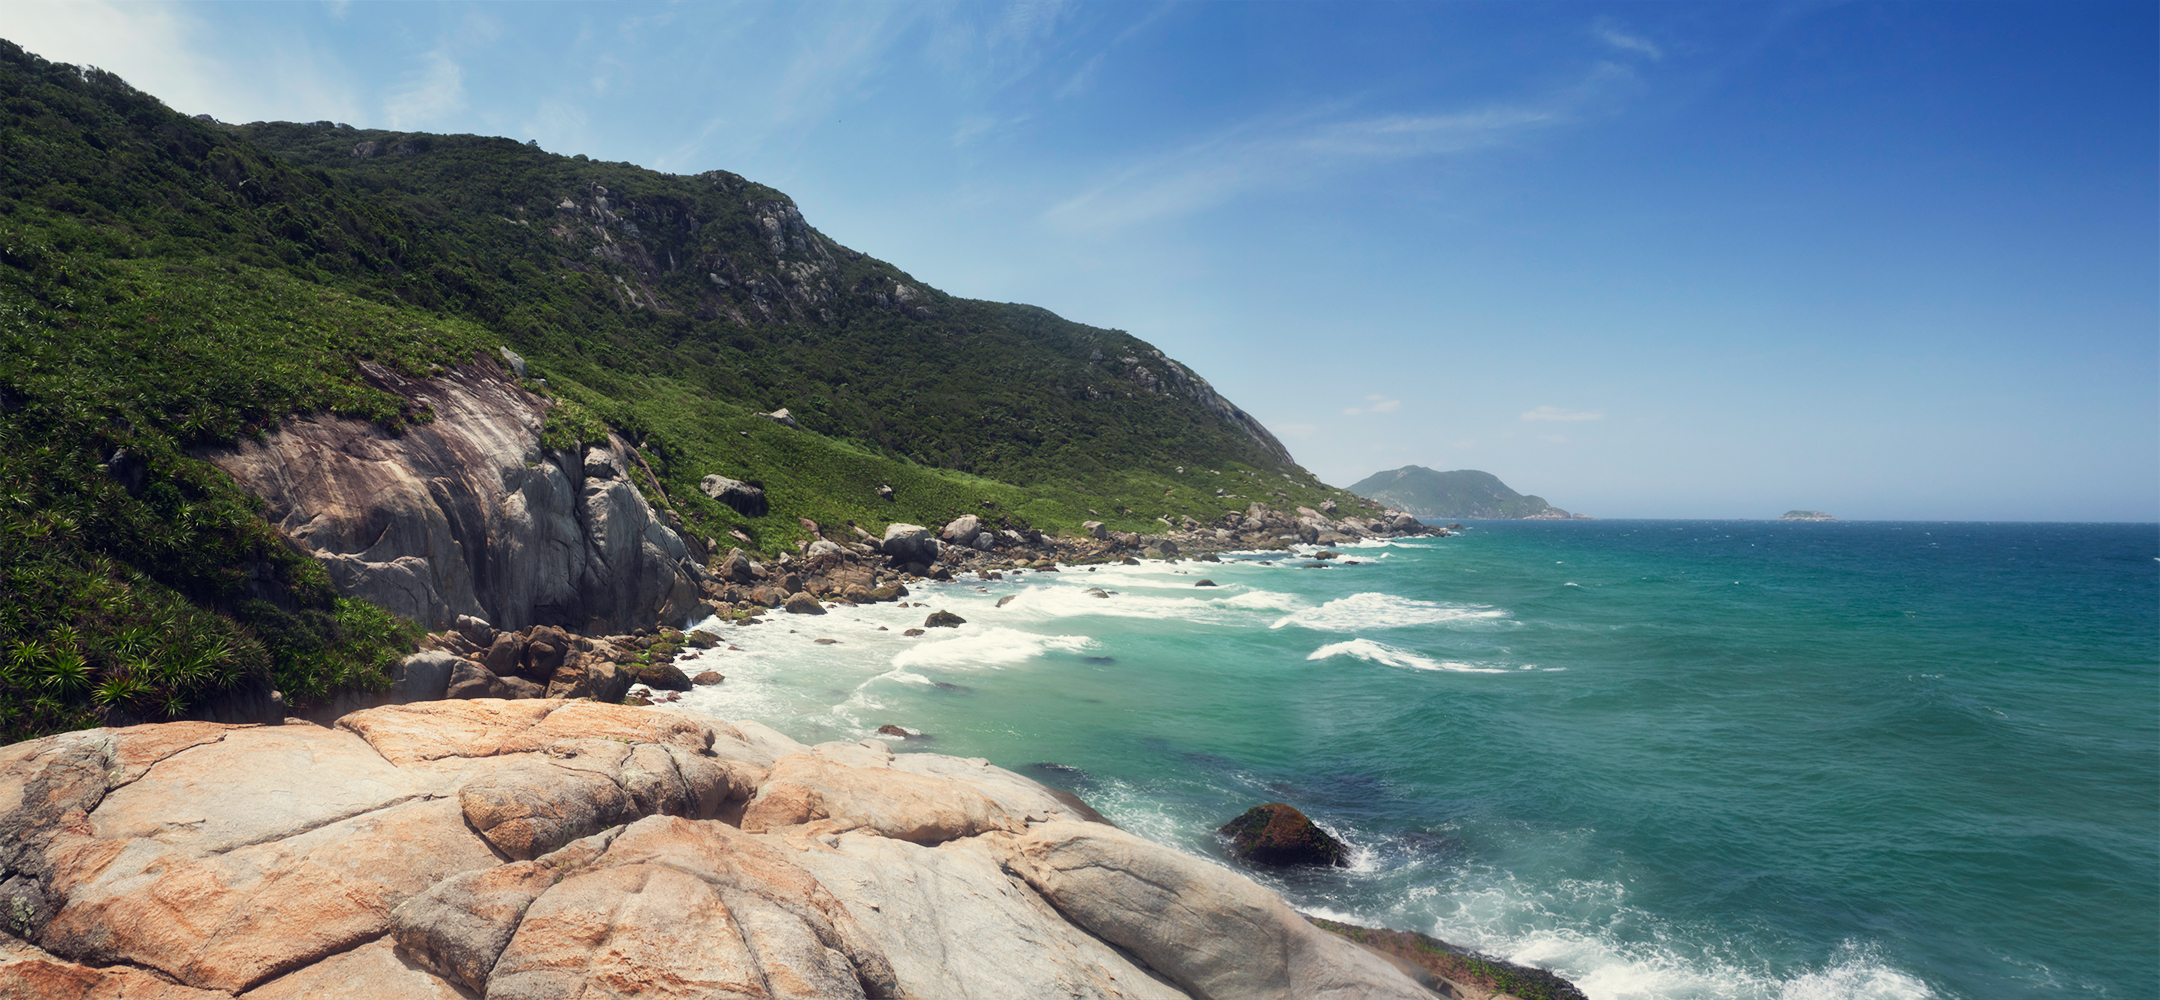
ocean, beach, waves, sand, surf, panorama, coast, seashore, seaboard, stones, nature, brazil, coastal and oceanic landforms, sea, shore, promontory, headland, sky, bay, cape, terrain, cliff, cove, tourism, rock, inlet, klippe, island, wind wave